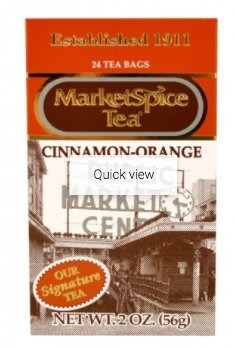
Item Name: Marketspice Teabags, Cinnamon Orange, 24 Count, 56g
Bullet Point 1: Their signature cinnamon & orange tea
Bullet Point 2: Naturally sweet, but without any sugar!
Bullet Point 3: A Pike Place Market Original
Bullet Point 4: Where spice is the variety of life
Product Description: Ingredients: Black tea, Cinnamon and Orange flavorings and spices. Contains no sugar.
Value: 24.0
Unit: Count

Price: 12.99